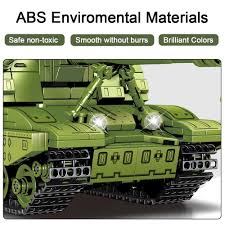
Label: 2S19_MSTA